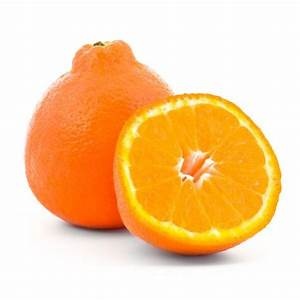
Label: mandarine